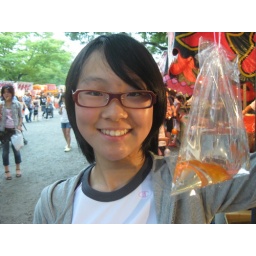
We hung these up in the car and then on little hooks in their kitchen overnight which was so cute.